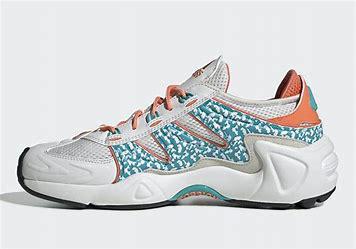
Brand: Adidas
Model: FYW S 97